The Running Mates: Human Rights

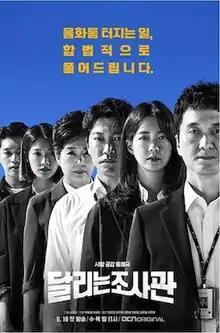
Promotional poster

The Running Mates: Human Rights is a 2019 South Korean television series starring Lee Yo-won and Choi Gwi-hwa. Based on the 2015 novel of the same name by Song Shi-woo, it aired on OCN's Wednesdays and Thursdays at 23:00 KST from September 18 to October 31, 2019.